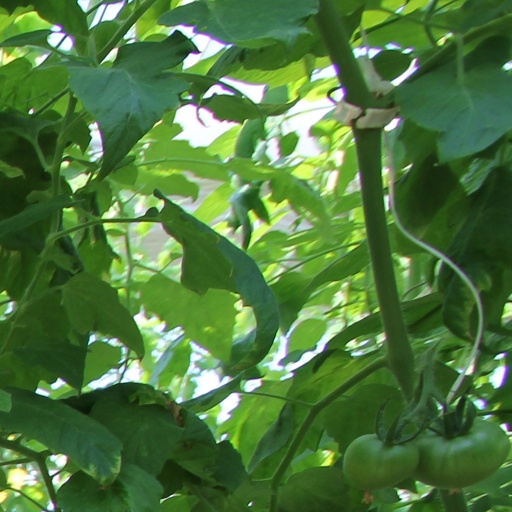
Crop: tomato